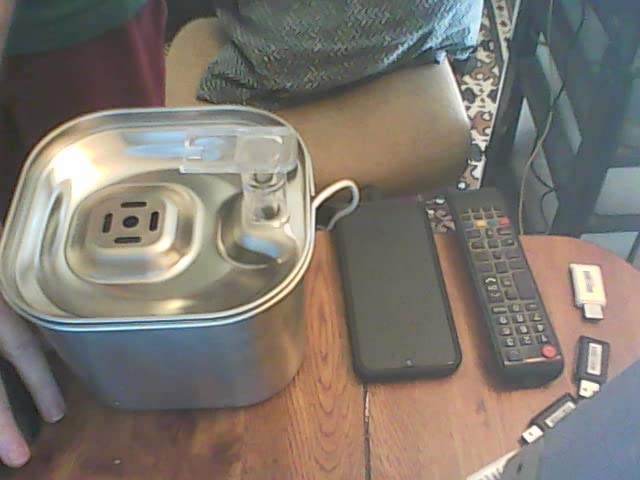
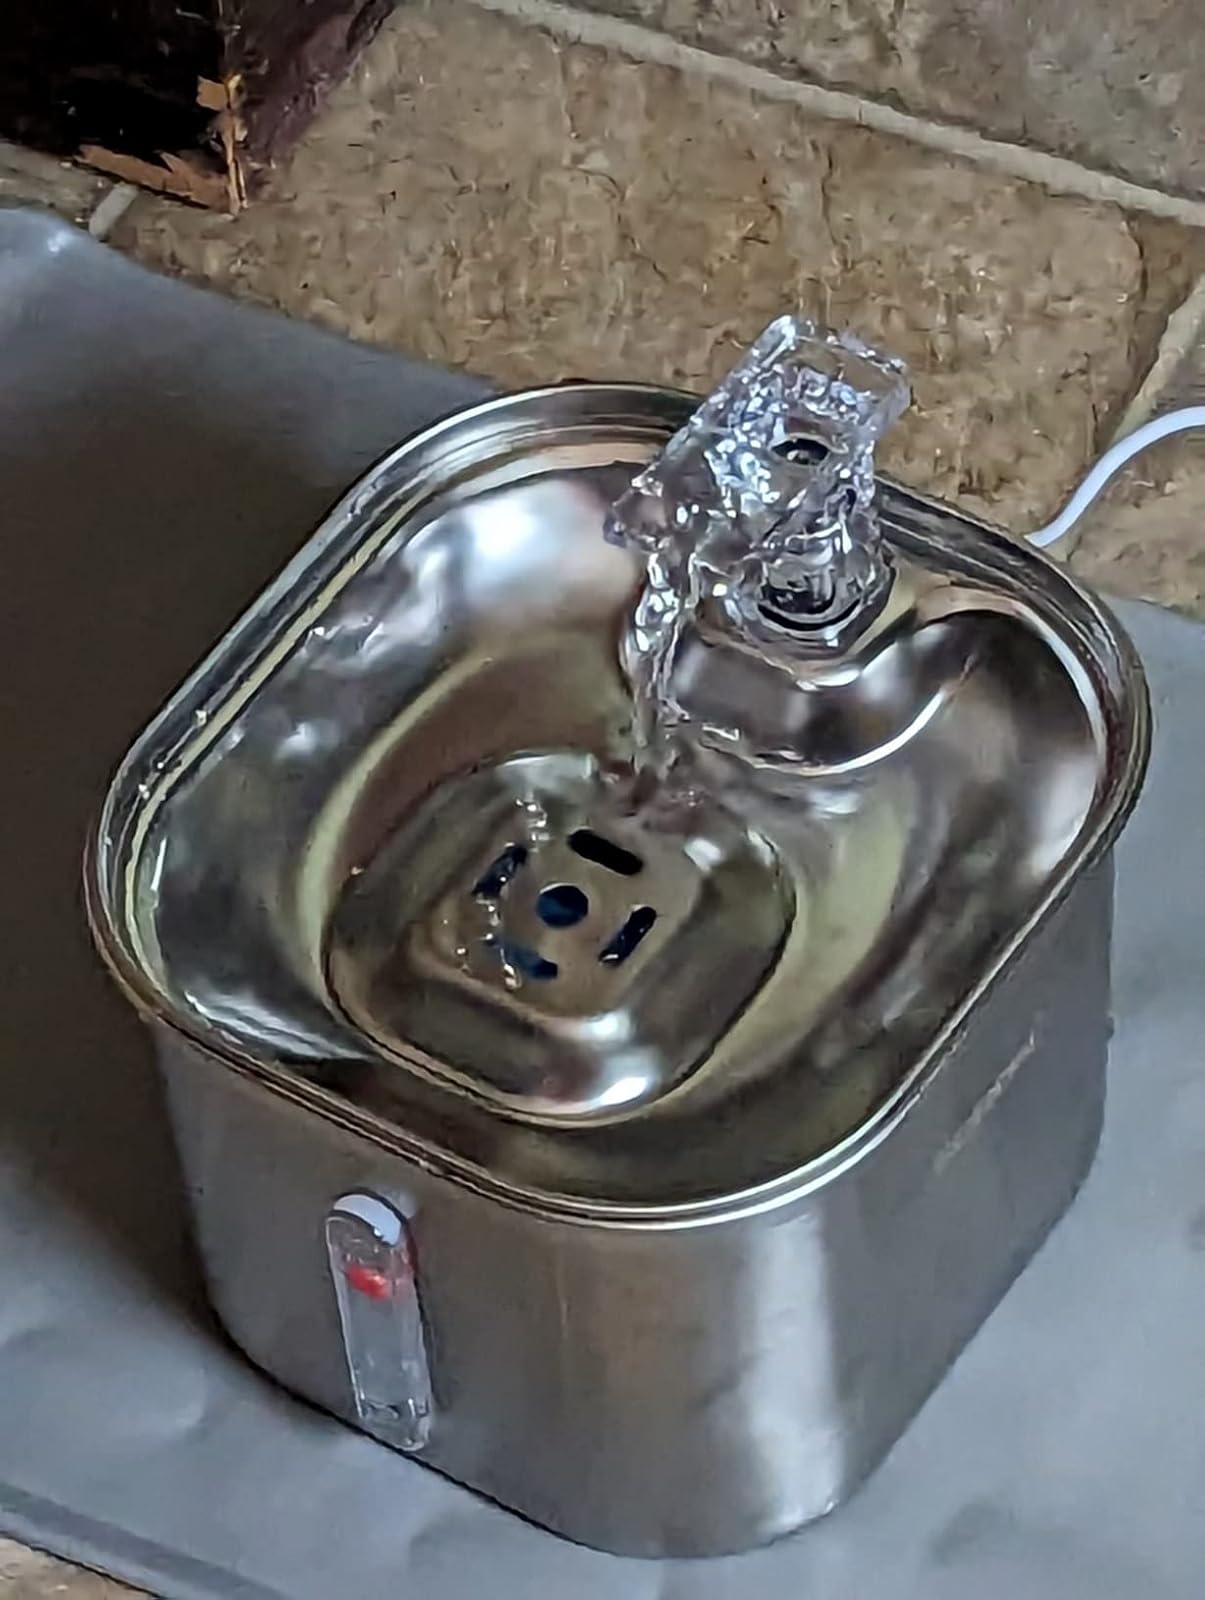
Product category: items_bowl
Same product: yes